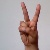
The image shows a hand gesture representing the letter 'V' in Indian Sign Language.